EyeTap

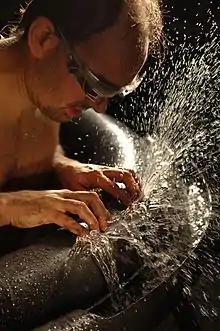
Inventor Steve Mann using weather-resistant EyeTap together with a hydraulophone

An EyeTap is somewhat like a head-up display (HUD). The important difference is that the scene available to the eye is also available to the computer that projects the head-up display. This enables the EyeTap to modify the computer generated scene in response to the natural scene. One use, for instance, would be a sports EyeTap: here the wearer, while in a stadium, would be able to follow a particular player in a field and have the EyeTap display statistics relevant to that player as a floating box above the player. Another practical use for the EyeTap would be in a construction yard as it would allow the user to reference the blueprints, especially in a 3D manner, to the current state of the building, display a list of current materials and their current locations as well perform basic measurements. Or, even in the business world, the EyeTap has great potential, for it would be capable of delivering to the user constant up to date information on the stock market, the user's corporation, and meeting statuses. On a more day-to-day basis some of Steve Mann's first uses for the technology was using it to keep track of names of people and places, his to-do lists, and keeping track of his other daily ordeals. The EyeTap Criteria are an attempt to define how close a real, practical device comes to such an ideal. EyeTaps could have great use in any field where the user would benefit from real-time interactive information that is largely visual in nature. This is sometimes referred to as "computer-mediated reality", commonly known as "augmented reality".